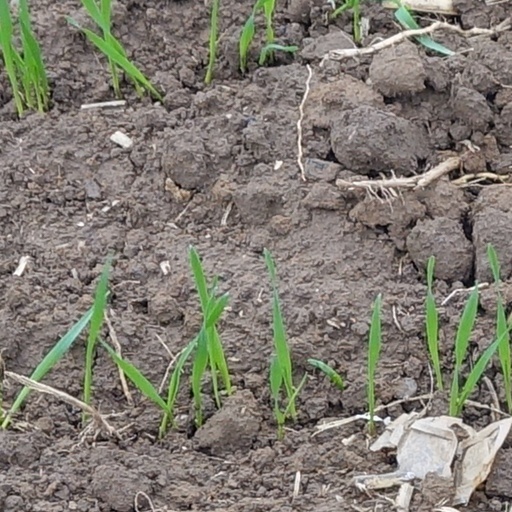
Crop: wheat